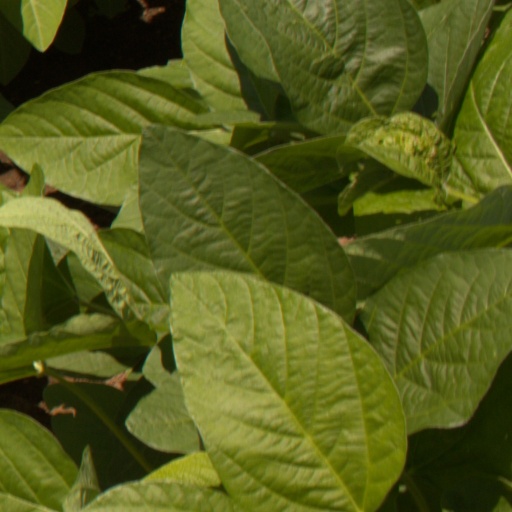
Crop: soybean